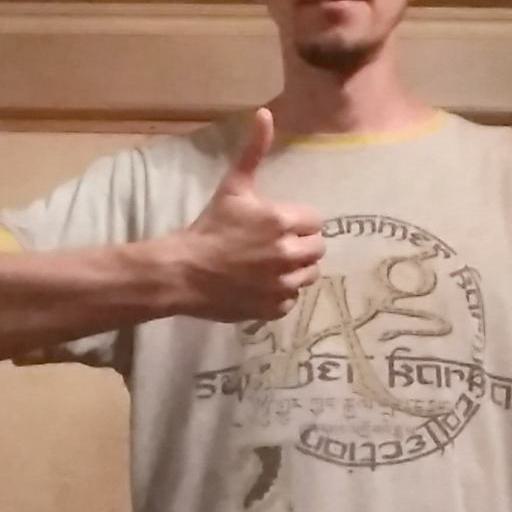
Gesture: like